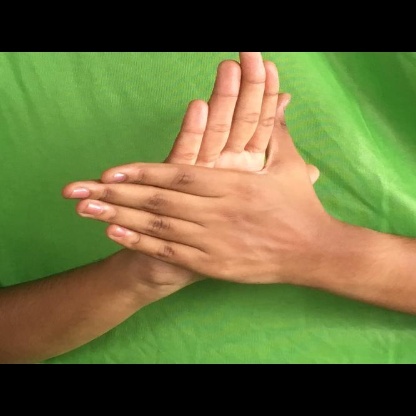
Mudra: Chakra